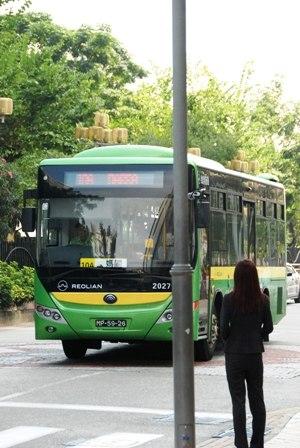
Reolian est l'un des trois opérateurs public de bus de la ville de Macao, en Chine.